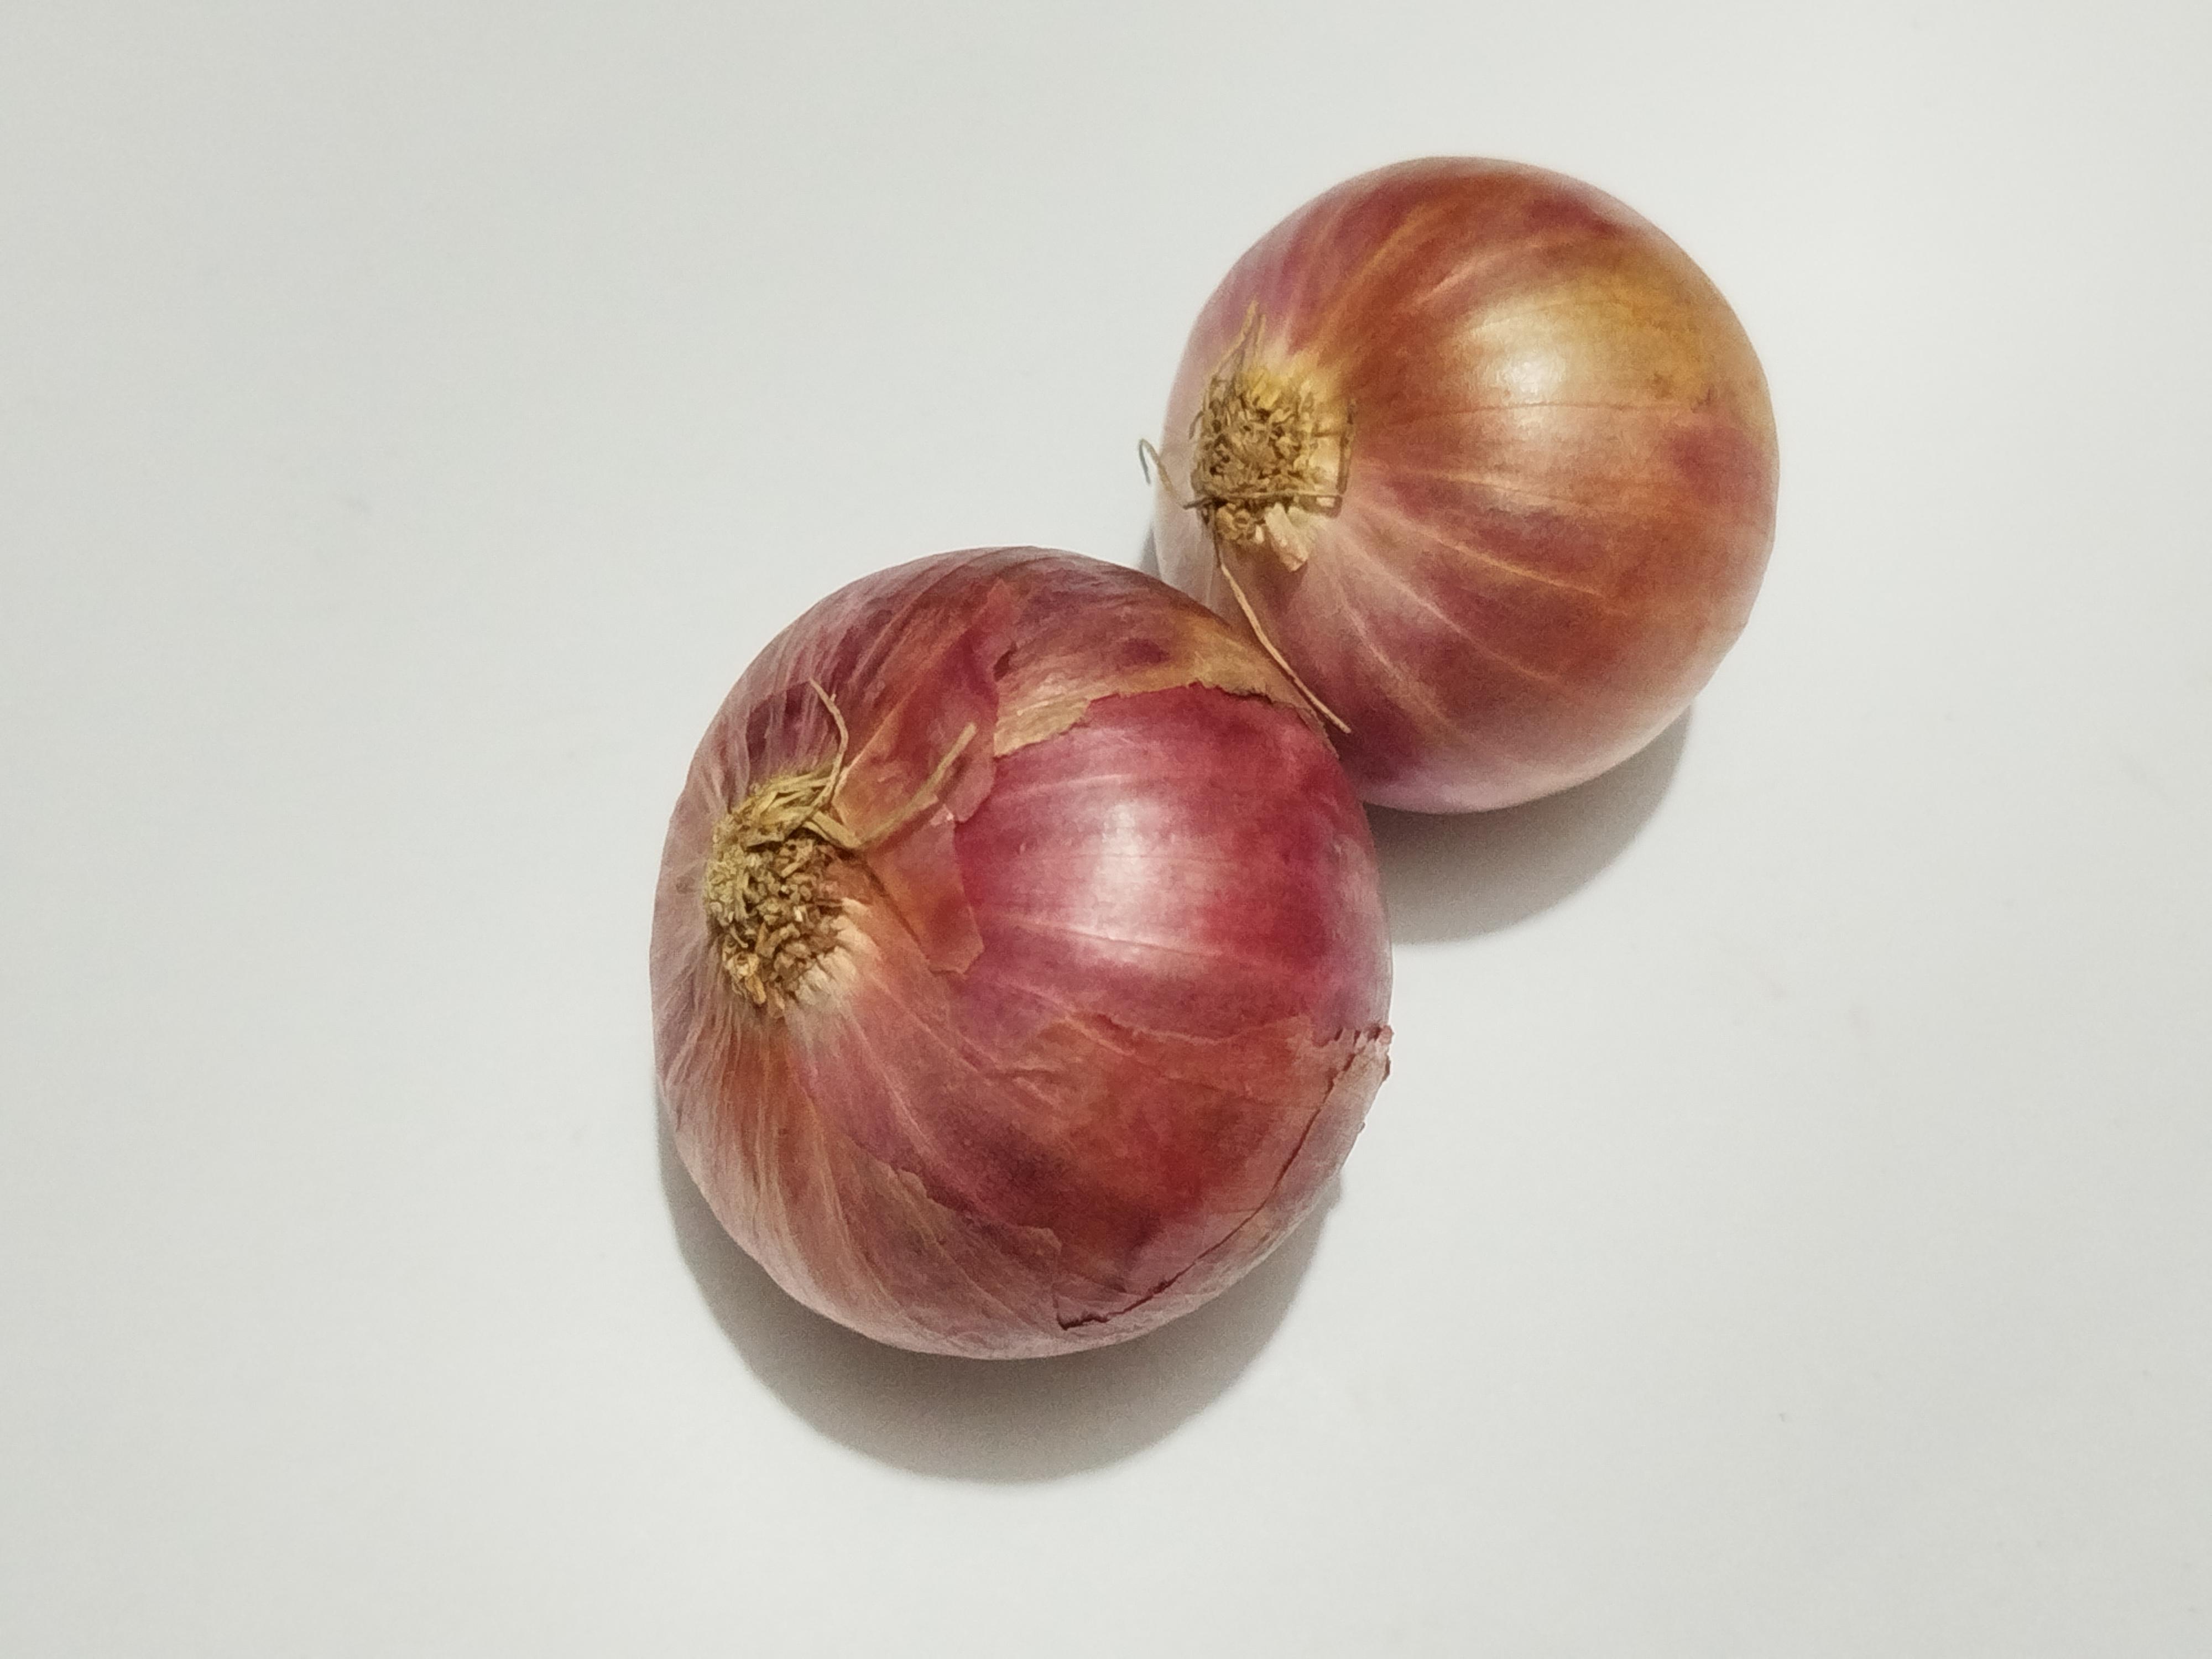
Label: Onion